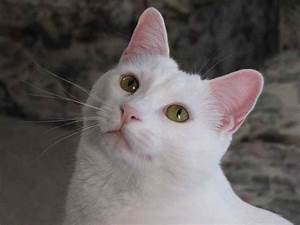
Label: gatto